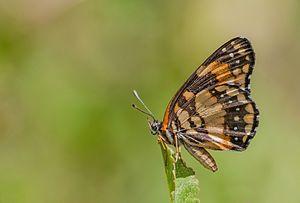
Chlosyne est un genre de lépidoptères de la famille des Nymphalidae, de la sous-famille des Nymphalinae et de la tribu des Melitaeini.